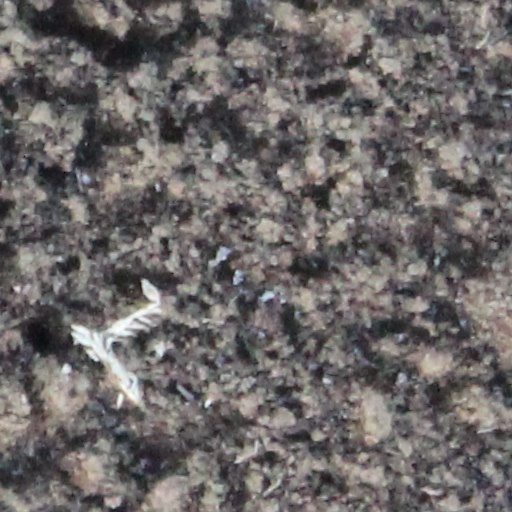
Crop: wheat